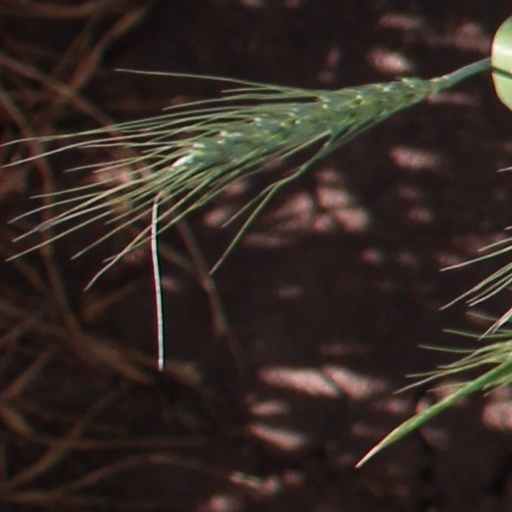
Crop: wheat